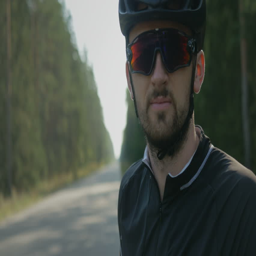
experienced cyclist standing by his bike and looking at the camera .